Night (memoir)

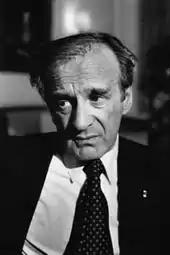
Elie Wiesel, 1987

In January 1945, with the Soviet army approaching, the Germans decide to flee, taking 60,000 inmates on a death march to concentration camps in Germany. Eliezer and his father are marched to Gleiwitz to be put on a freight train to Buchenwald, a camp near Weimar, Germany, 350 miles (563 km) from Auschwitz.